Forget Me Not (1935 film)

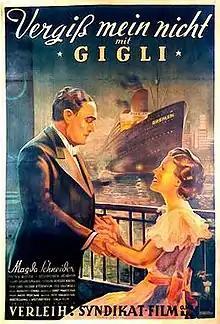

Forget Me Not is a 1935 German drama film directed by Augusto Genina and starring Beniamino Gigli, Peter Bosse and Kurt Vespermann. The rights to the film were bought by Alexander Korda who remade it in Britain the following year.